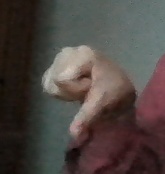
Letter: waw